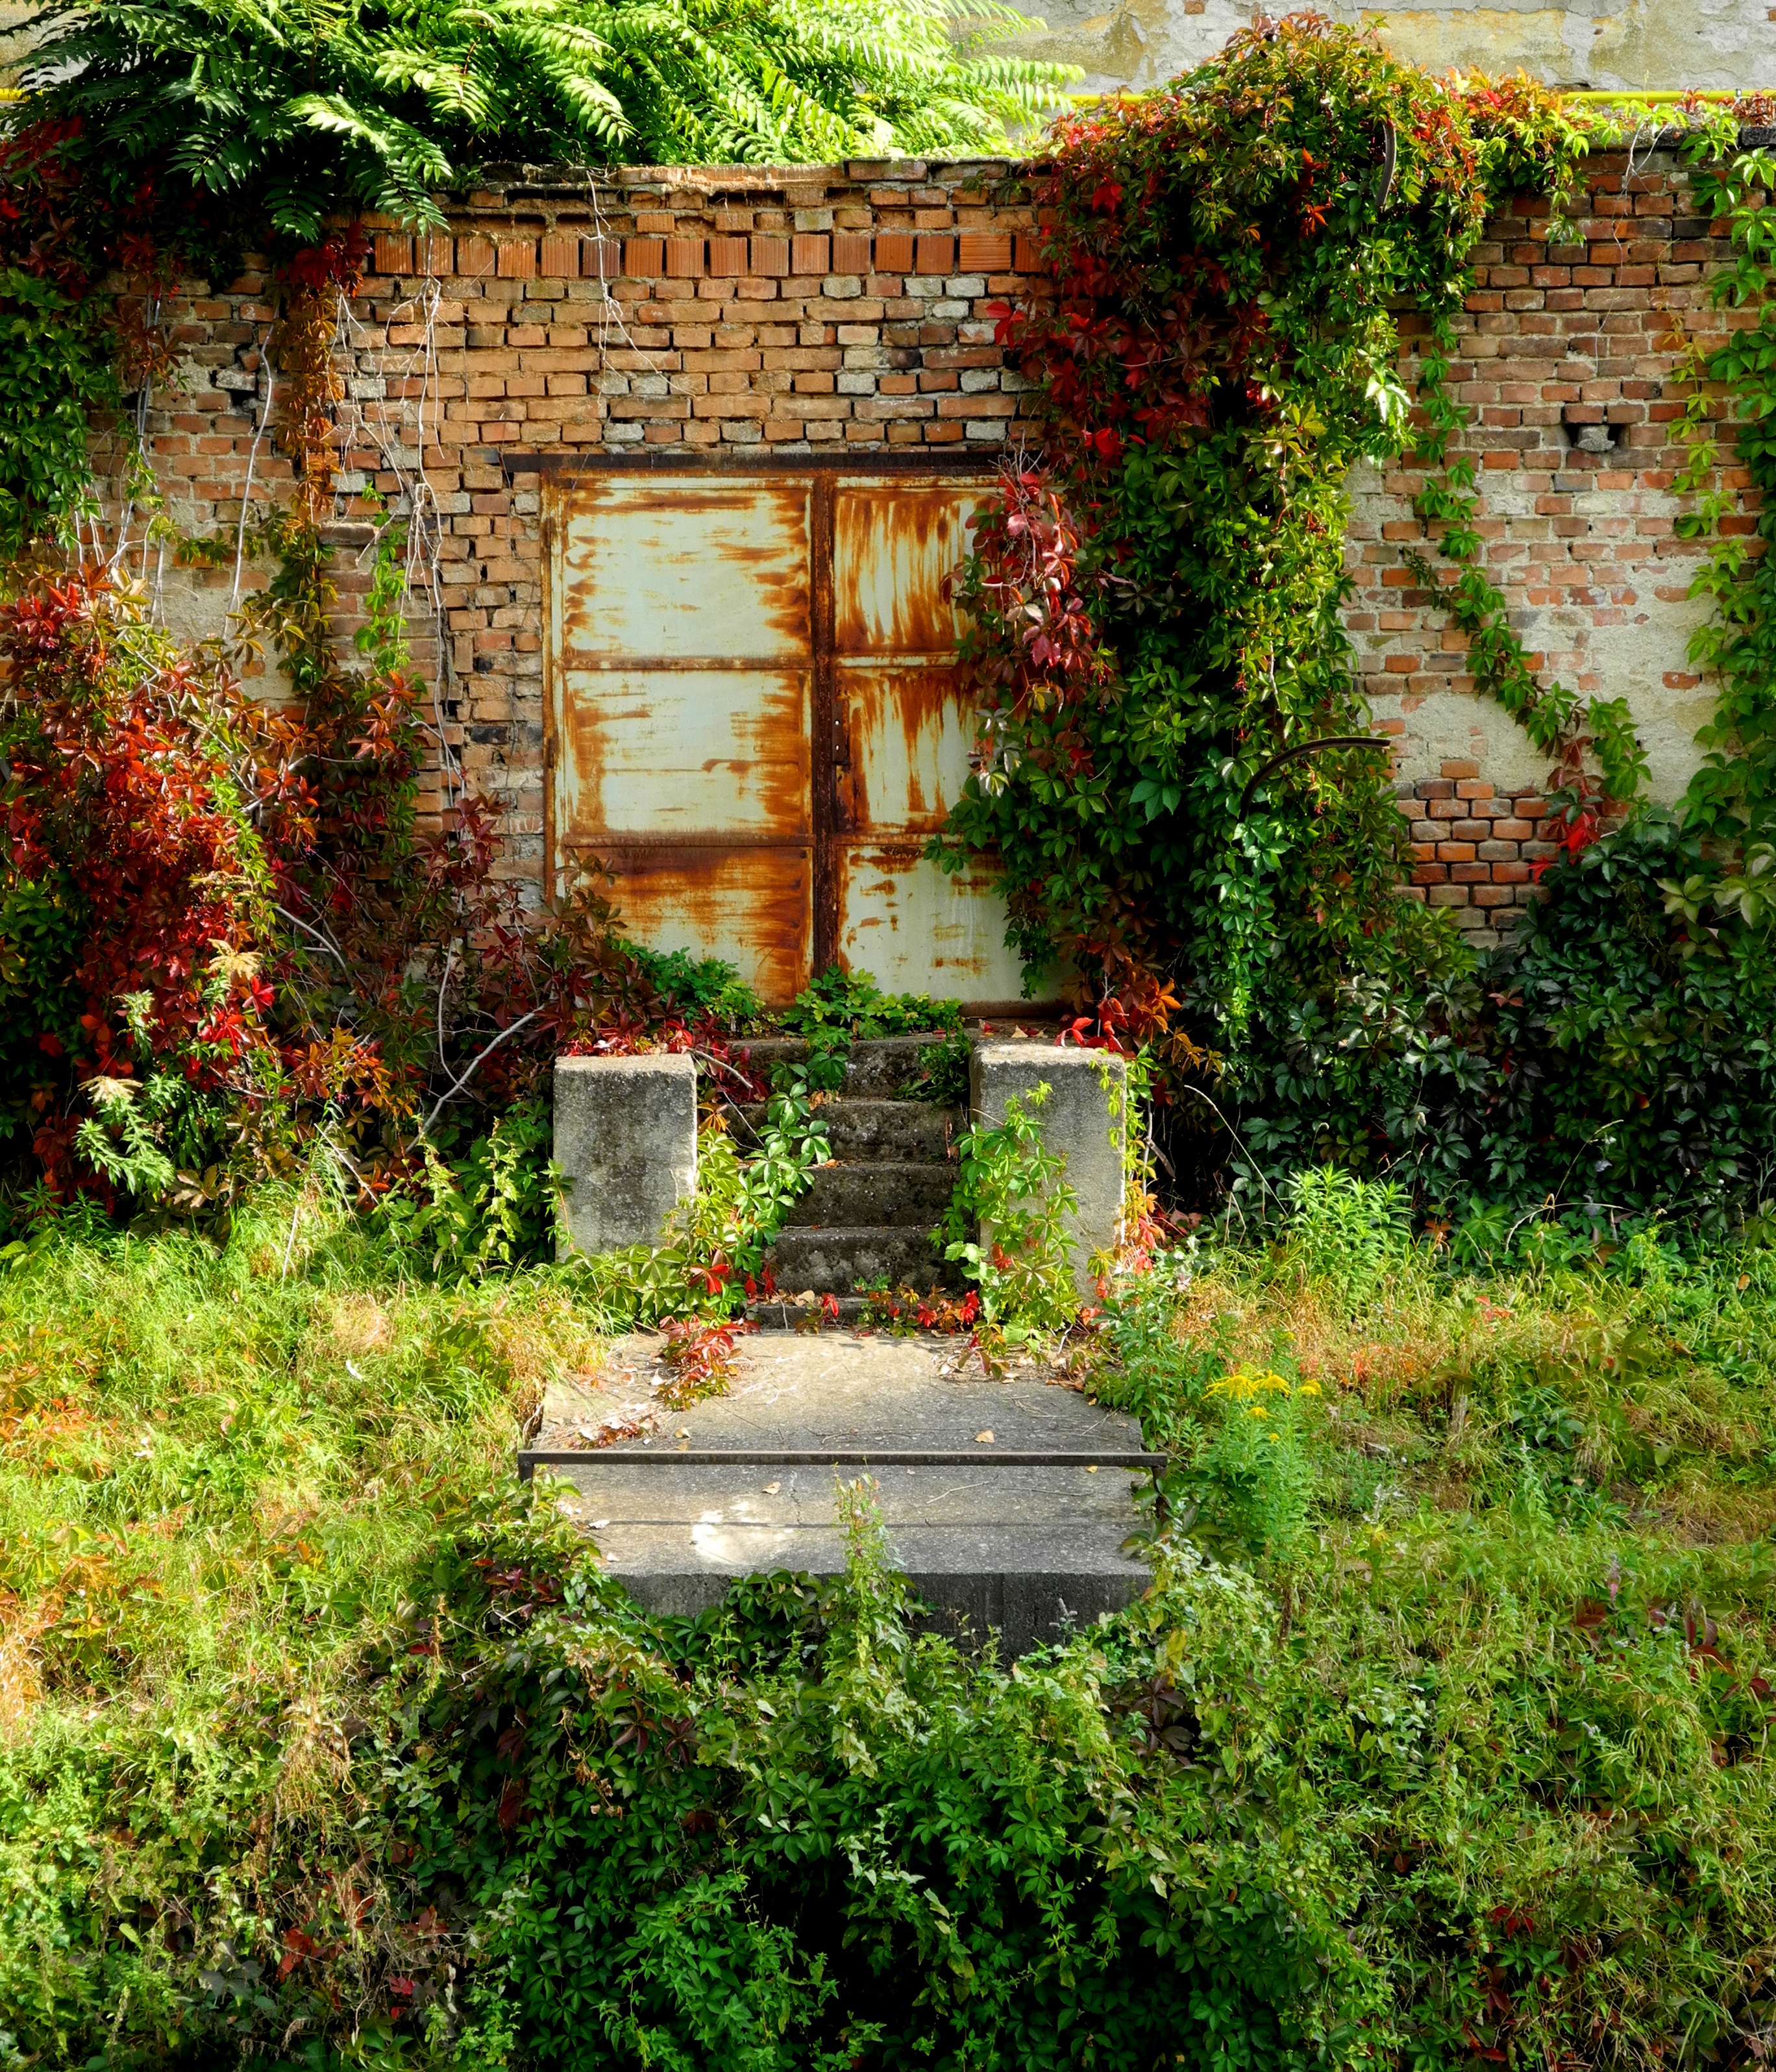
lawn, house, leaf, flower, building, home, wall, overgrown, pond, green, cottage, autumn, backyard, botany, garden, still life, colors, estate, woodland, yard, rural area